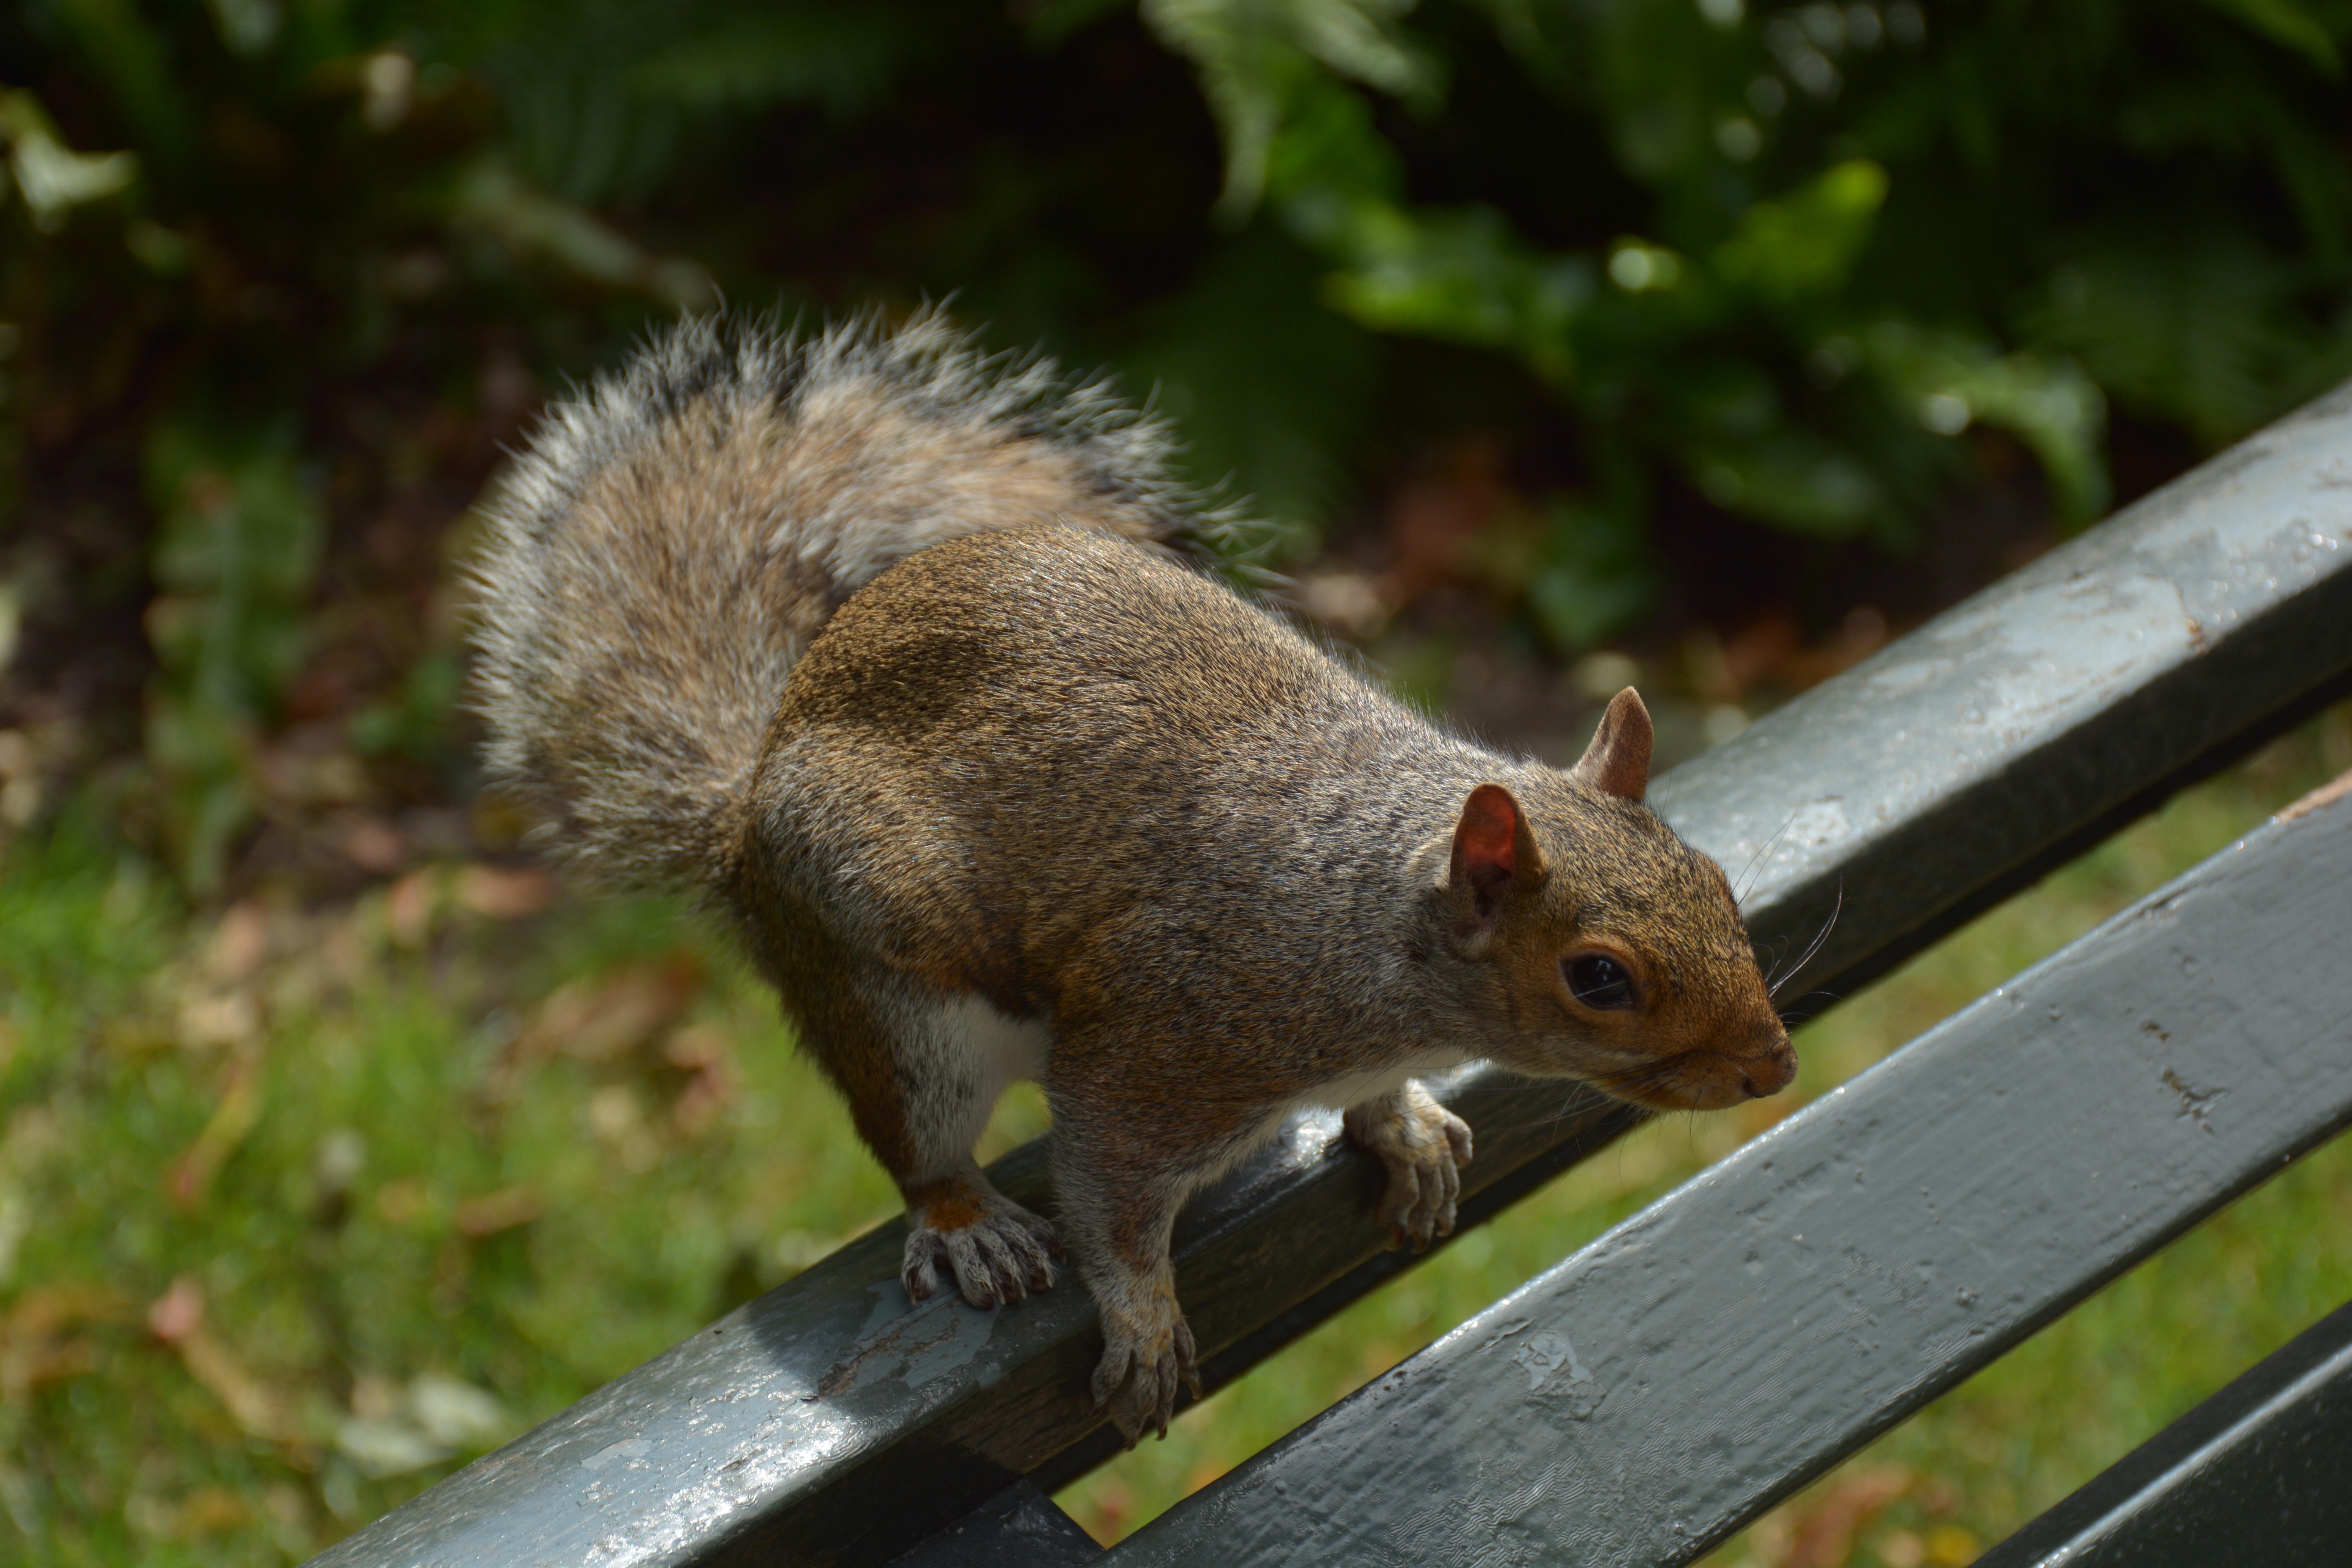
bench, animal, wildlife, mammal, squirrel, rodent, fauna, whiskers, vertebrate, fox squirrel